Tanveer Jahan

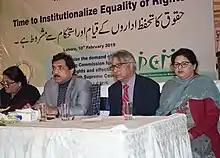
Tanveer Jahan participates in a conference on equal rights on 10 February 2019

Tanveer Jahan (born 14 April 1962) is a Pakistani human rights defender and trainer. Jahan has been associated with the social development sector in Pakistan for over 35 years. She serves as Executive Director at the Democratic Commission for Human Development, and as National Coordinator of the Pakistan Human Rights Defenders Network. She has served as a member at the National Commission on the Status of Women (NCSW).